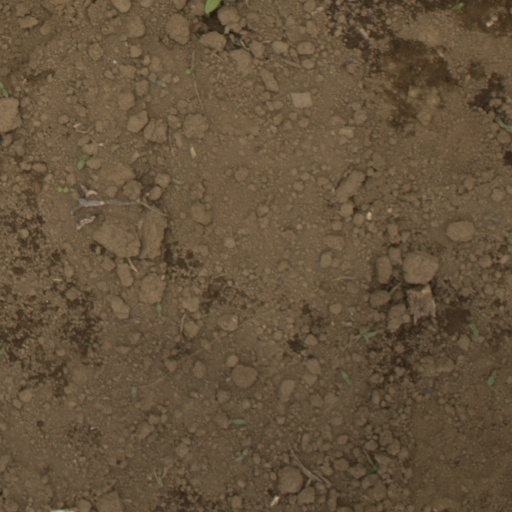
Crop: Jerusalem artichoke